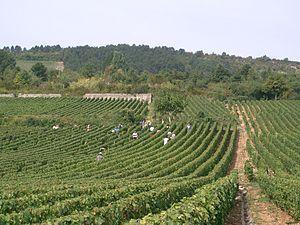
vendanges à Meursault (Bourgogne)
Le meursault est un vin français d'appellation d'origine contrôlée, produit sur une partie de la commune de Meursault, en Côte-d'Or.
Meursault est une commune française viticole, située sur la route des Grands Crus dans le vignoble de Bourgogne dans le département de la Côte-d'Or en région Bourgogne-Franche-Comté. Ses habitants sont appelés les Murisaltiens.